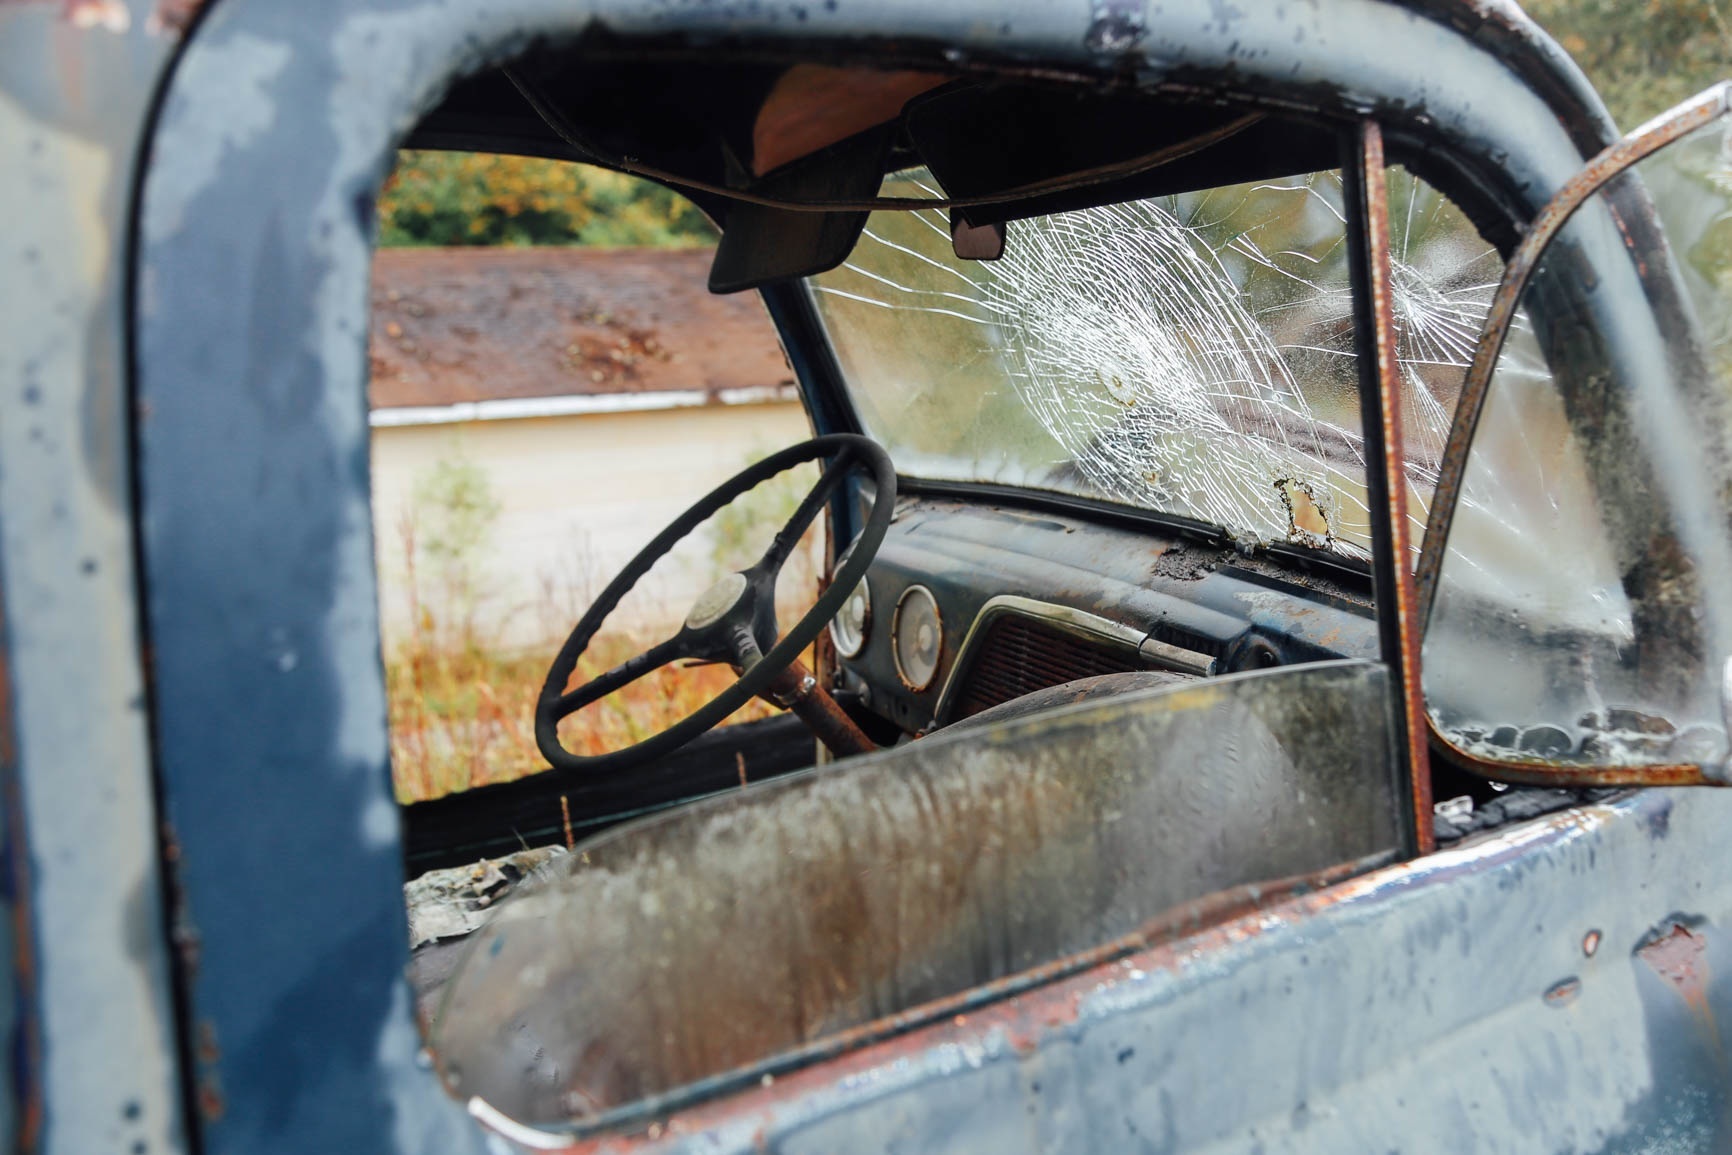
car, vintage, antique, wheel, window, glass, old, rustic, truck, vehicle, windshield, broken, abandoned, junk, material, smashed, vintage car, rusty, rusted, classic, damaged, wreck, pickup truck, automobile make